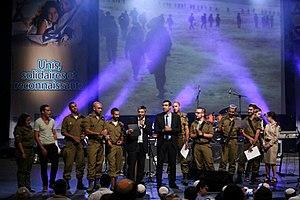
Yoni Chetboun - soldats seuls
"Yonatan ""Yoni"" Chetboun est un homme politique israélien et officier décoré de l'Armée de défense d'Israël qui est actuellement Lieutenant-colonel de réserve. Il est également l'auteur du livre ""Sous le feu"". Yoni Chetboun a été membre de la Knesset, où il a siégé à la commission des affaires étrangères.